Lattice energy

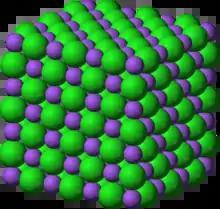
Sodium chloride crystal lattice

The concept of lattice energy was originally applied to the formation of compounds with structures like rocksalt (NaCl) and sphalerite (ZnS) where the ions occupy high-symmetry crystal lattice sites. In the case of NaCl, lattice energy is the energy change of the reaction: